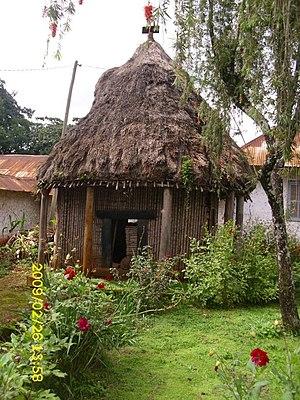
La chefferie Batoufam est un domaine en pays Bamiléké, de plusieurs hectares où réside le chef-supérieur, roi des peuples Batoufam, ses épouses et quelques enfants en bas âges.